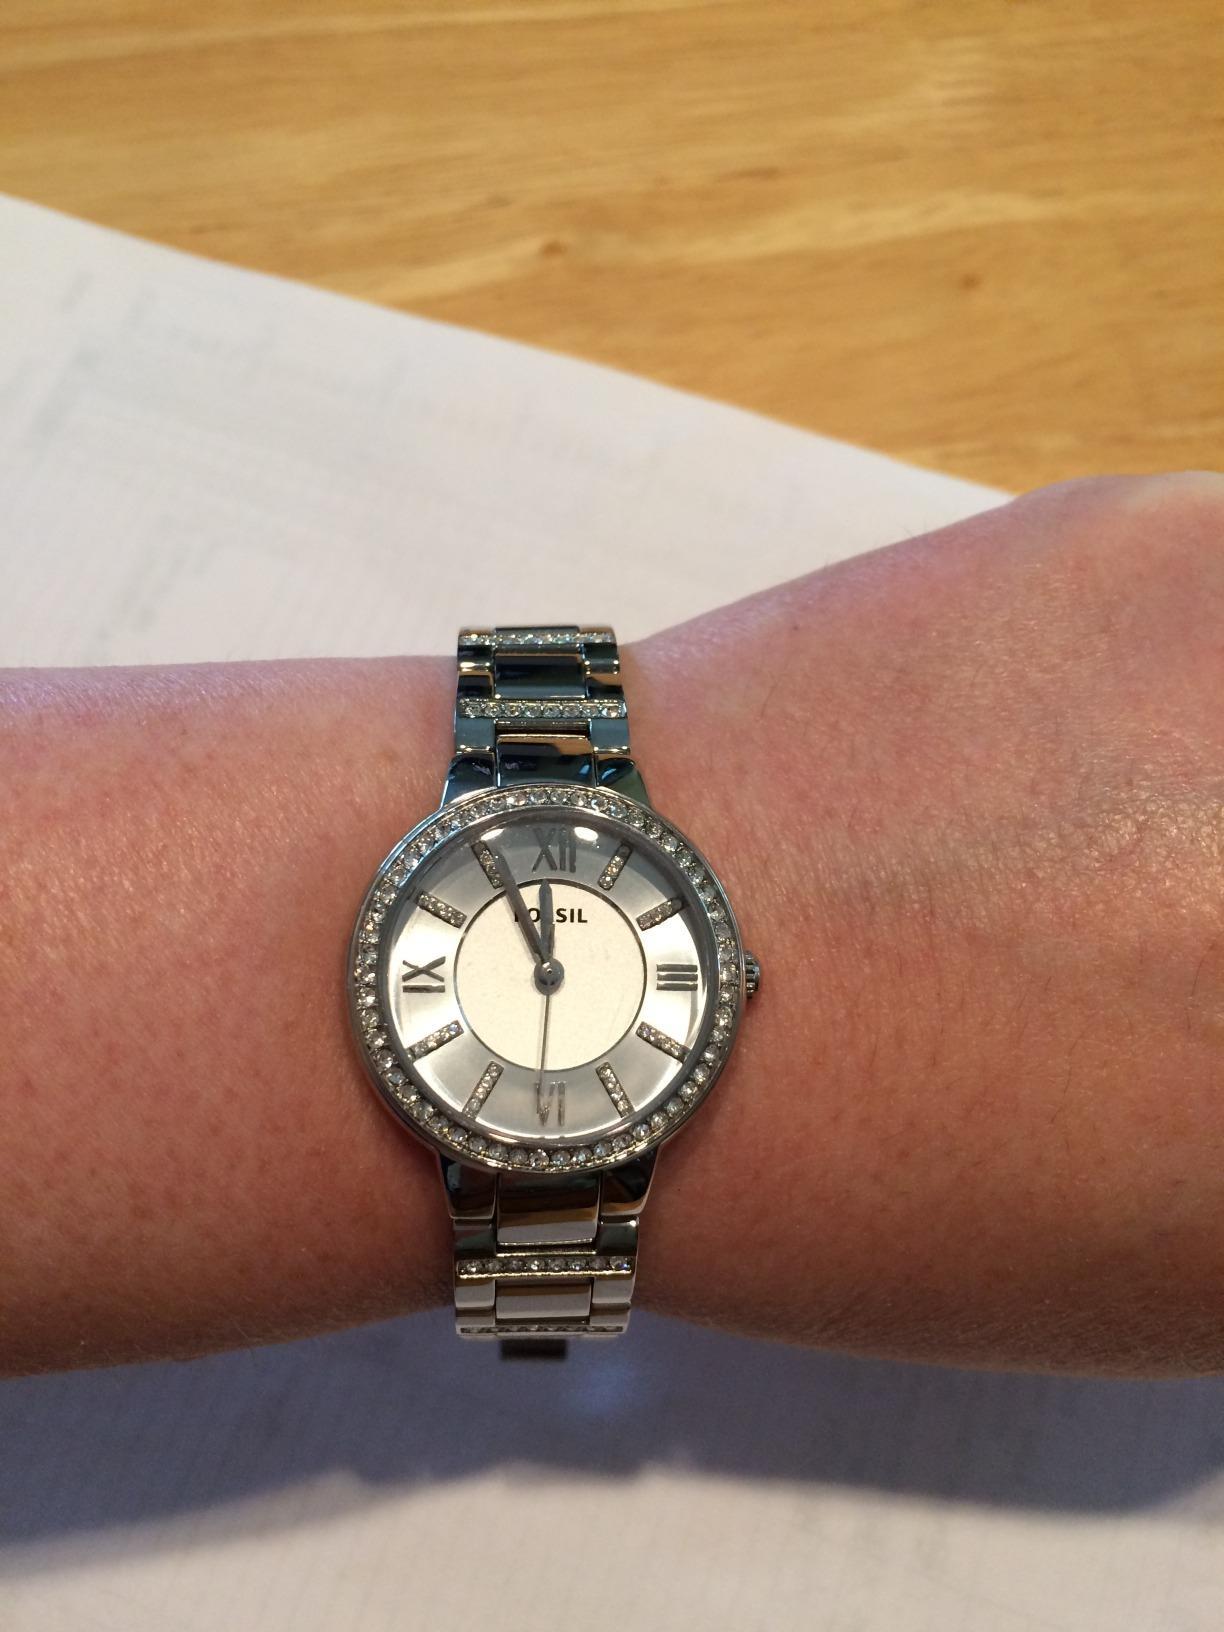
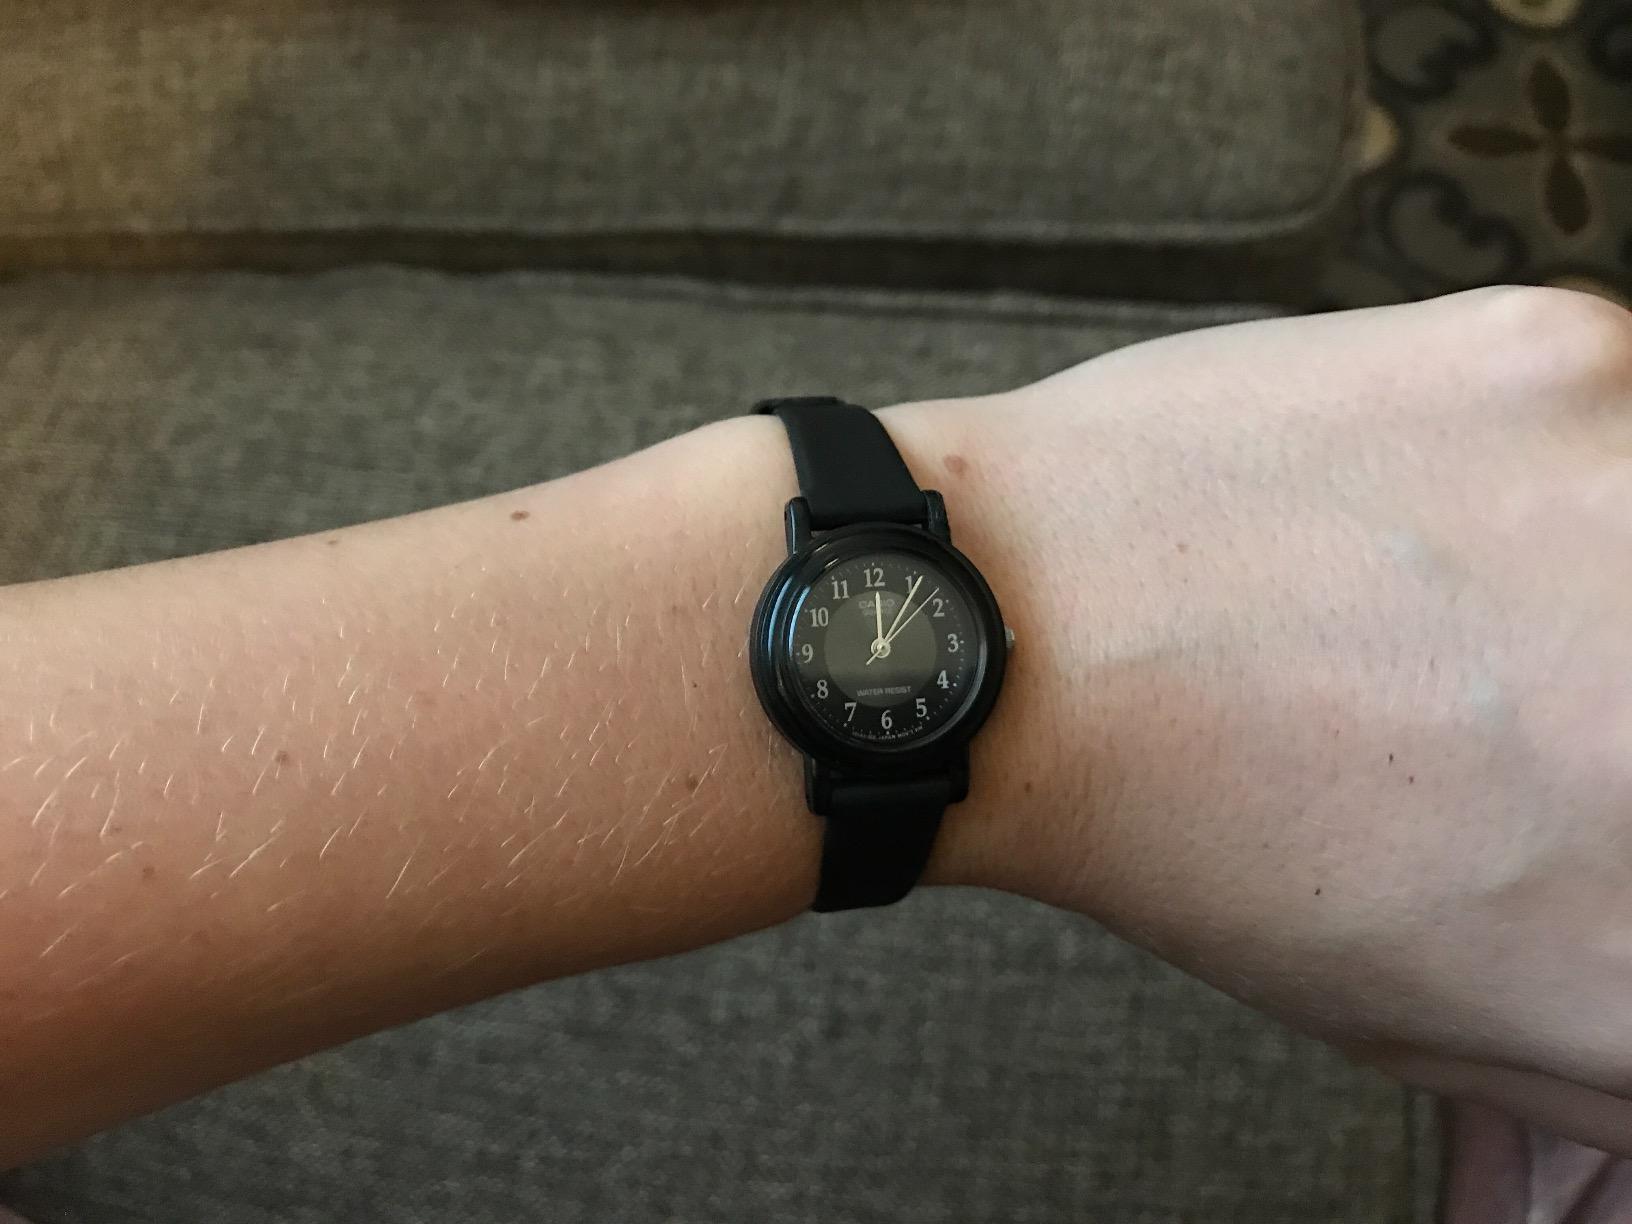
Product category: accessories_watch
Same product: no